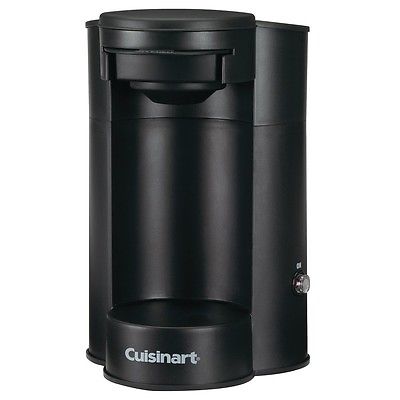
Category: coffee maker